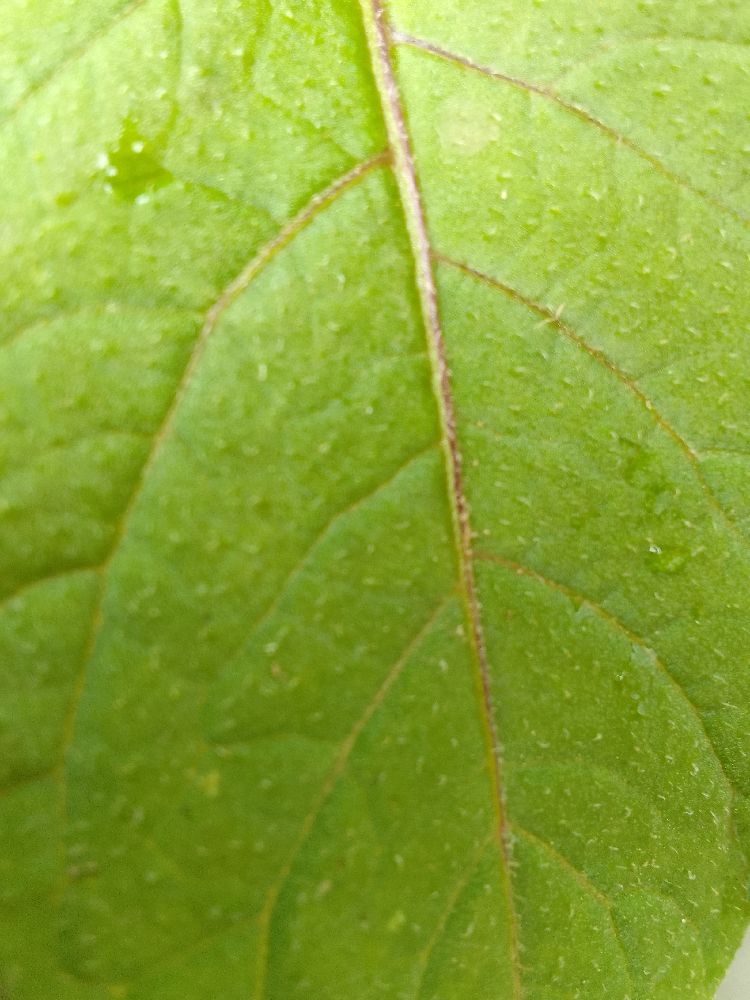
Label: Healthy